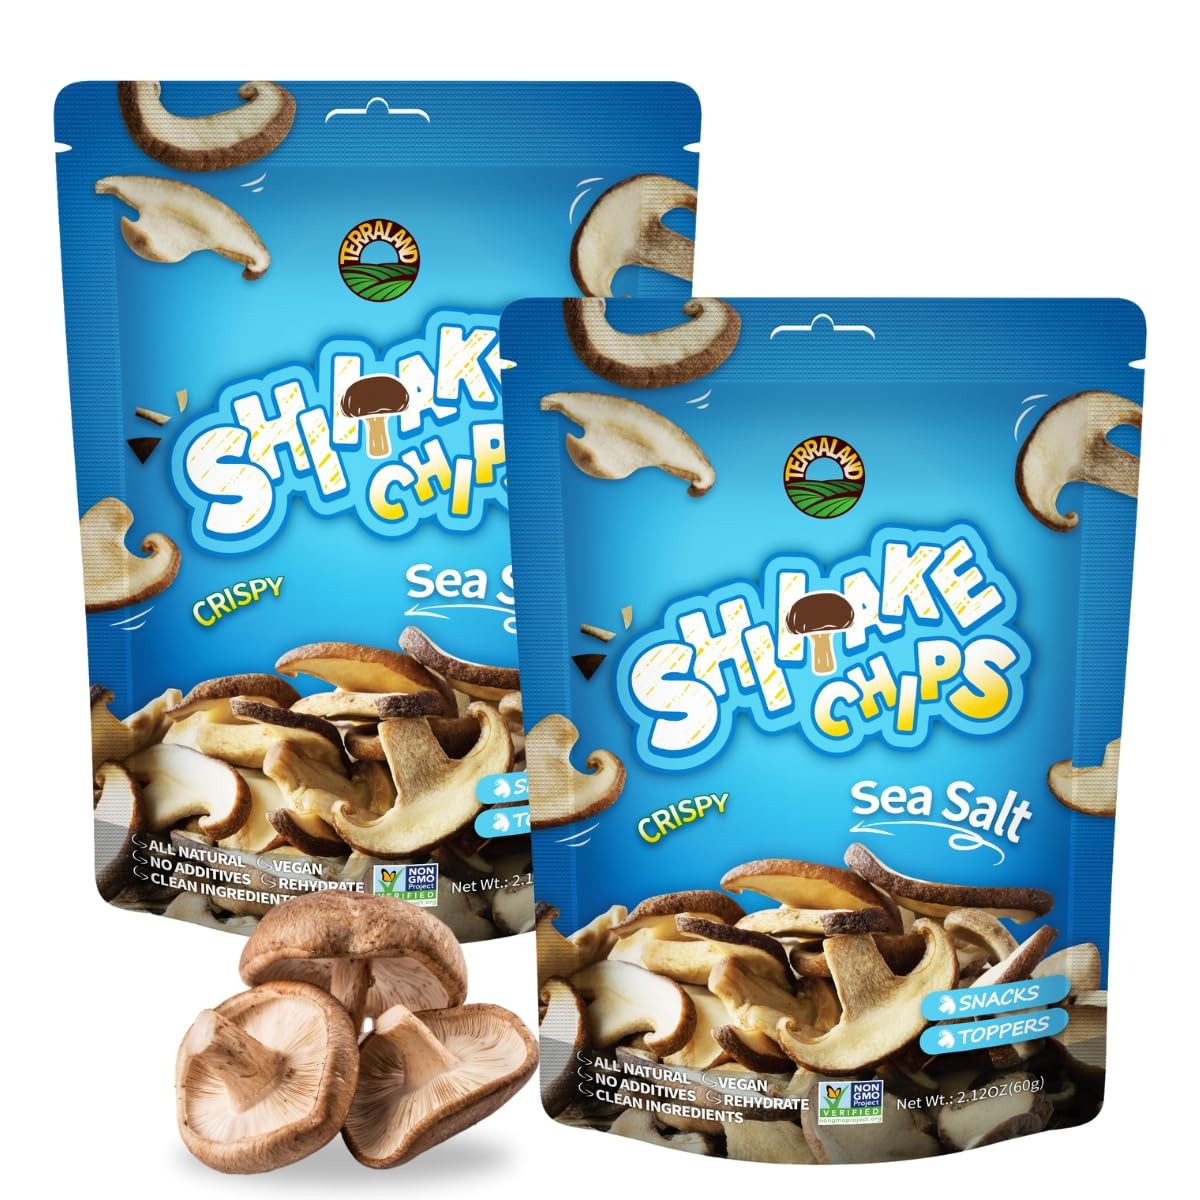
Item Name: Terraland Shiitake Chips - Sea Salt, Crispy & Crunch Mushroom Snack, Non GMO, Vegan, Topping for Salads and Soups 2.12oz Bag - Pack of 2
Bullet Point 1: Crispy Texture: The mushroom chips are designed in thin slices with a melt-in-your-mouth crispy texture, perfect for those who love crunchy snacks. The initial bite provides a refreshing sensation for your taste buds.
Bullet Point 2: Rich Flavor: Mushrooms naturally possess a unique umami taste. With a touch of sea salt making up just 2% of the total weight, the seasoning offers a refreshing and non-greasy flavor profile.
Bullet Point 3: Production: Our ingredients come from our carefully selected mushroom range (plant-based), featuring one of the highest-ranking mushroom varieties. The mushroom chips contain no artificial colors, flavors, or preservatives, preserving the original taste
Bullet Point 4: Good Snack Choice: Made primarily from natural mushrooms using low-temperature vacuum frying technology, these chips retain the original ingredient of mushrooms. They are low in calories and high in fiber, making them a healthy snack option. Our product contains only 5%-12% oil, significantly lower than traditional frying methods, which have an oil content of 35%-45%.
Bullet Point 5: Versatile Snack: In addition to being consumed on their own, mushroom chips can be used as toppings for salads, soups, pasta, risottos, or other dishes, adding layers of crunch, texture, and aroma. They can also replace crackers or tortilla chips when paired with hummus or guacamole. Alternatively, combine them with nuts, cheese, or cold cuts for a standout party snack. All chips can be rehydrated in warm water and used as fresh ingredients in soups or various dishes.
Bullet Point 6: Vegetarian-Friendly: Suitable for vegetarians, health-conscious individuals, and those pursuing a low-carbon diet, these chips are an excellent source of protein and dietary fiber, supporting a balanced vegetarian diet.
Bullet Point 7: Convenient Resealable Packaging: Our mushroom chips come in resealable zipper bags, keeping the product fresh and crisp for enjoyment anytime, anywhere.
Bullet Point 8: Production Method: We use advanced vacuum frying technology, processing the ingredients at low temperatures and low pressure to minimize contact with oxygen, water, and oil. This process maximizes the preservation of the ingredients’ flavors, colors, and textures.
Bullet Point 9: Our Technology – Vacuum Frying: Vacuum frying is a process where fresh ingredients are processed under low temperature, low oil, and vacuum conditions, followed by a de-oiling treatment to extract as much oil as possible. This ensures our final product doesn’t have the rancid taste or smell often found in similar products. It not only preserves the freshness, flavor, nutrition, appearance, texture, and taste of the raw ingredients but also allows the chips to be rehydrated and returned to their fresh state.
Product Description: TerraLand believes in the deep connection between people and nature through the foods we consume. We are passionate about healthy, tasty foods that enhance our original ingredient intake while delighting our taste buds with every crunch. Our vacuum-fried vegetable and fruit snacks are made with less oil and keep the original ingredient value compared to traditionally processed snacks. This innovative technology allows us to offer a balanced eating experience, combining flavor and convenience. Terraland is dedicated to supporting consumers’ evolving lifestyle that values vegan, additive-free, low-oil products. With cutting-edge vacuum frying technology, our products effectively preserve the ingredients' flavors, color, and texture by processing at low oil temperatures and pressure while minimizing exposure to oxygen, water, and oil.
Value: 4.24
Unit: Ounce

Price: 5.99